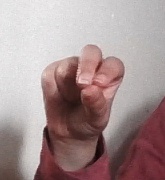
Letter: gaaf